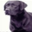
Label: dog